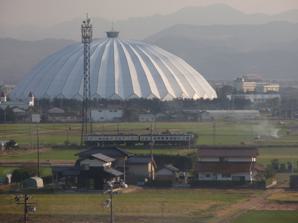
Building: Izumo Dome
Country: Japan
Year built: 1992
Sporting arena in Izumo, Shimane, Japan Izumo Dome and Ichibata Electric Railway Izumo Dome ( 出雲ドーム , Izumo Dōmu ) is an indoor sporting arena located in Izumo, Shimane , Japan. The capacity of the arena is 2,500 people and was opened in 1992 (33 years ago) ( 1992 ) . It has the distinction of being Japan's largest wooden building at 49 metres (161 ft) high and 143 metres (469 ft) in diameter. Satellite view Authority control databases : Geographic Structurae 35°22′58.50″N 132°44′25.80″E / 35.3829167°N 132.7405000°E / 35.3829167; 132.7405000 This article about a sports venue in Japan is a stub . You can help Wikipedia by expanding it . v t e